Morgan horse

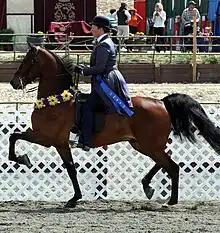
A Morgan and rider in saddle seat competition

There are four main bloodlines groups within the Morgan breed today, known as the Brunk, Government, Lippitt, and Western Working "families." There are also smaller subfamilies. The Brunk Family, particularly noted for soundness and athleticism, traces to the Illinois breeding program of Joseph Brunk. The Lippitt Family or "Lippitts" trace to the breeding program of Robert Lippitt Knight, grandson of industrialist Robert Knight and maternal great-great grandson of Revolutionary War officer Christopher Lippitt, founder of the Lippitt Mill. Robert Lippitt Knight focused on preservation breeding of horses descended from Ethan Allen II and this line is considered the "purest" of the four lines, with the most lines tracing back to Figure and no outcrosses to other breeds in the 20th or 21st centuries. The Government Family is the largest, tracing to Morgans bred by the US Morgan Horse Farm between 1905 and 1951. The foundation sire of this line was General Gates. When USDA involvement ended, the University of Vermont purchased not only the farm, but much of its breeding stock and carries on the program today. The Working Western Family, abbreviated 2WF, have no common breeder or ancestor, but the horses are bred to be stock horses and work cattle, some descended from Government farm stallions shipped west.